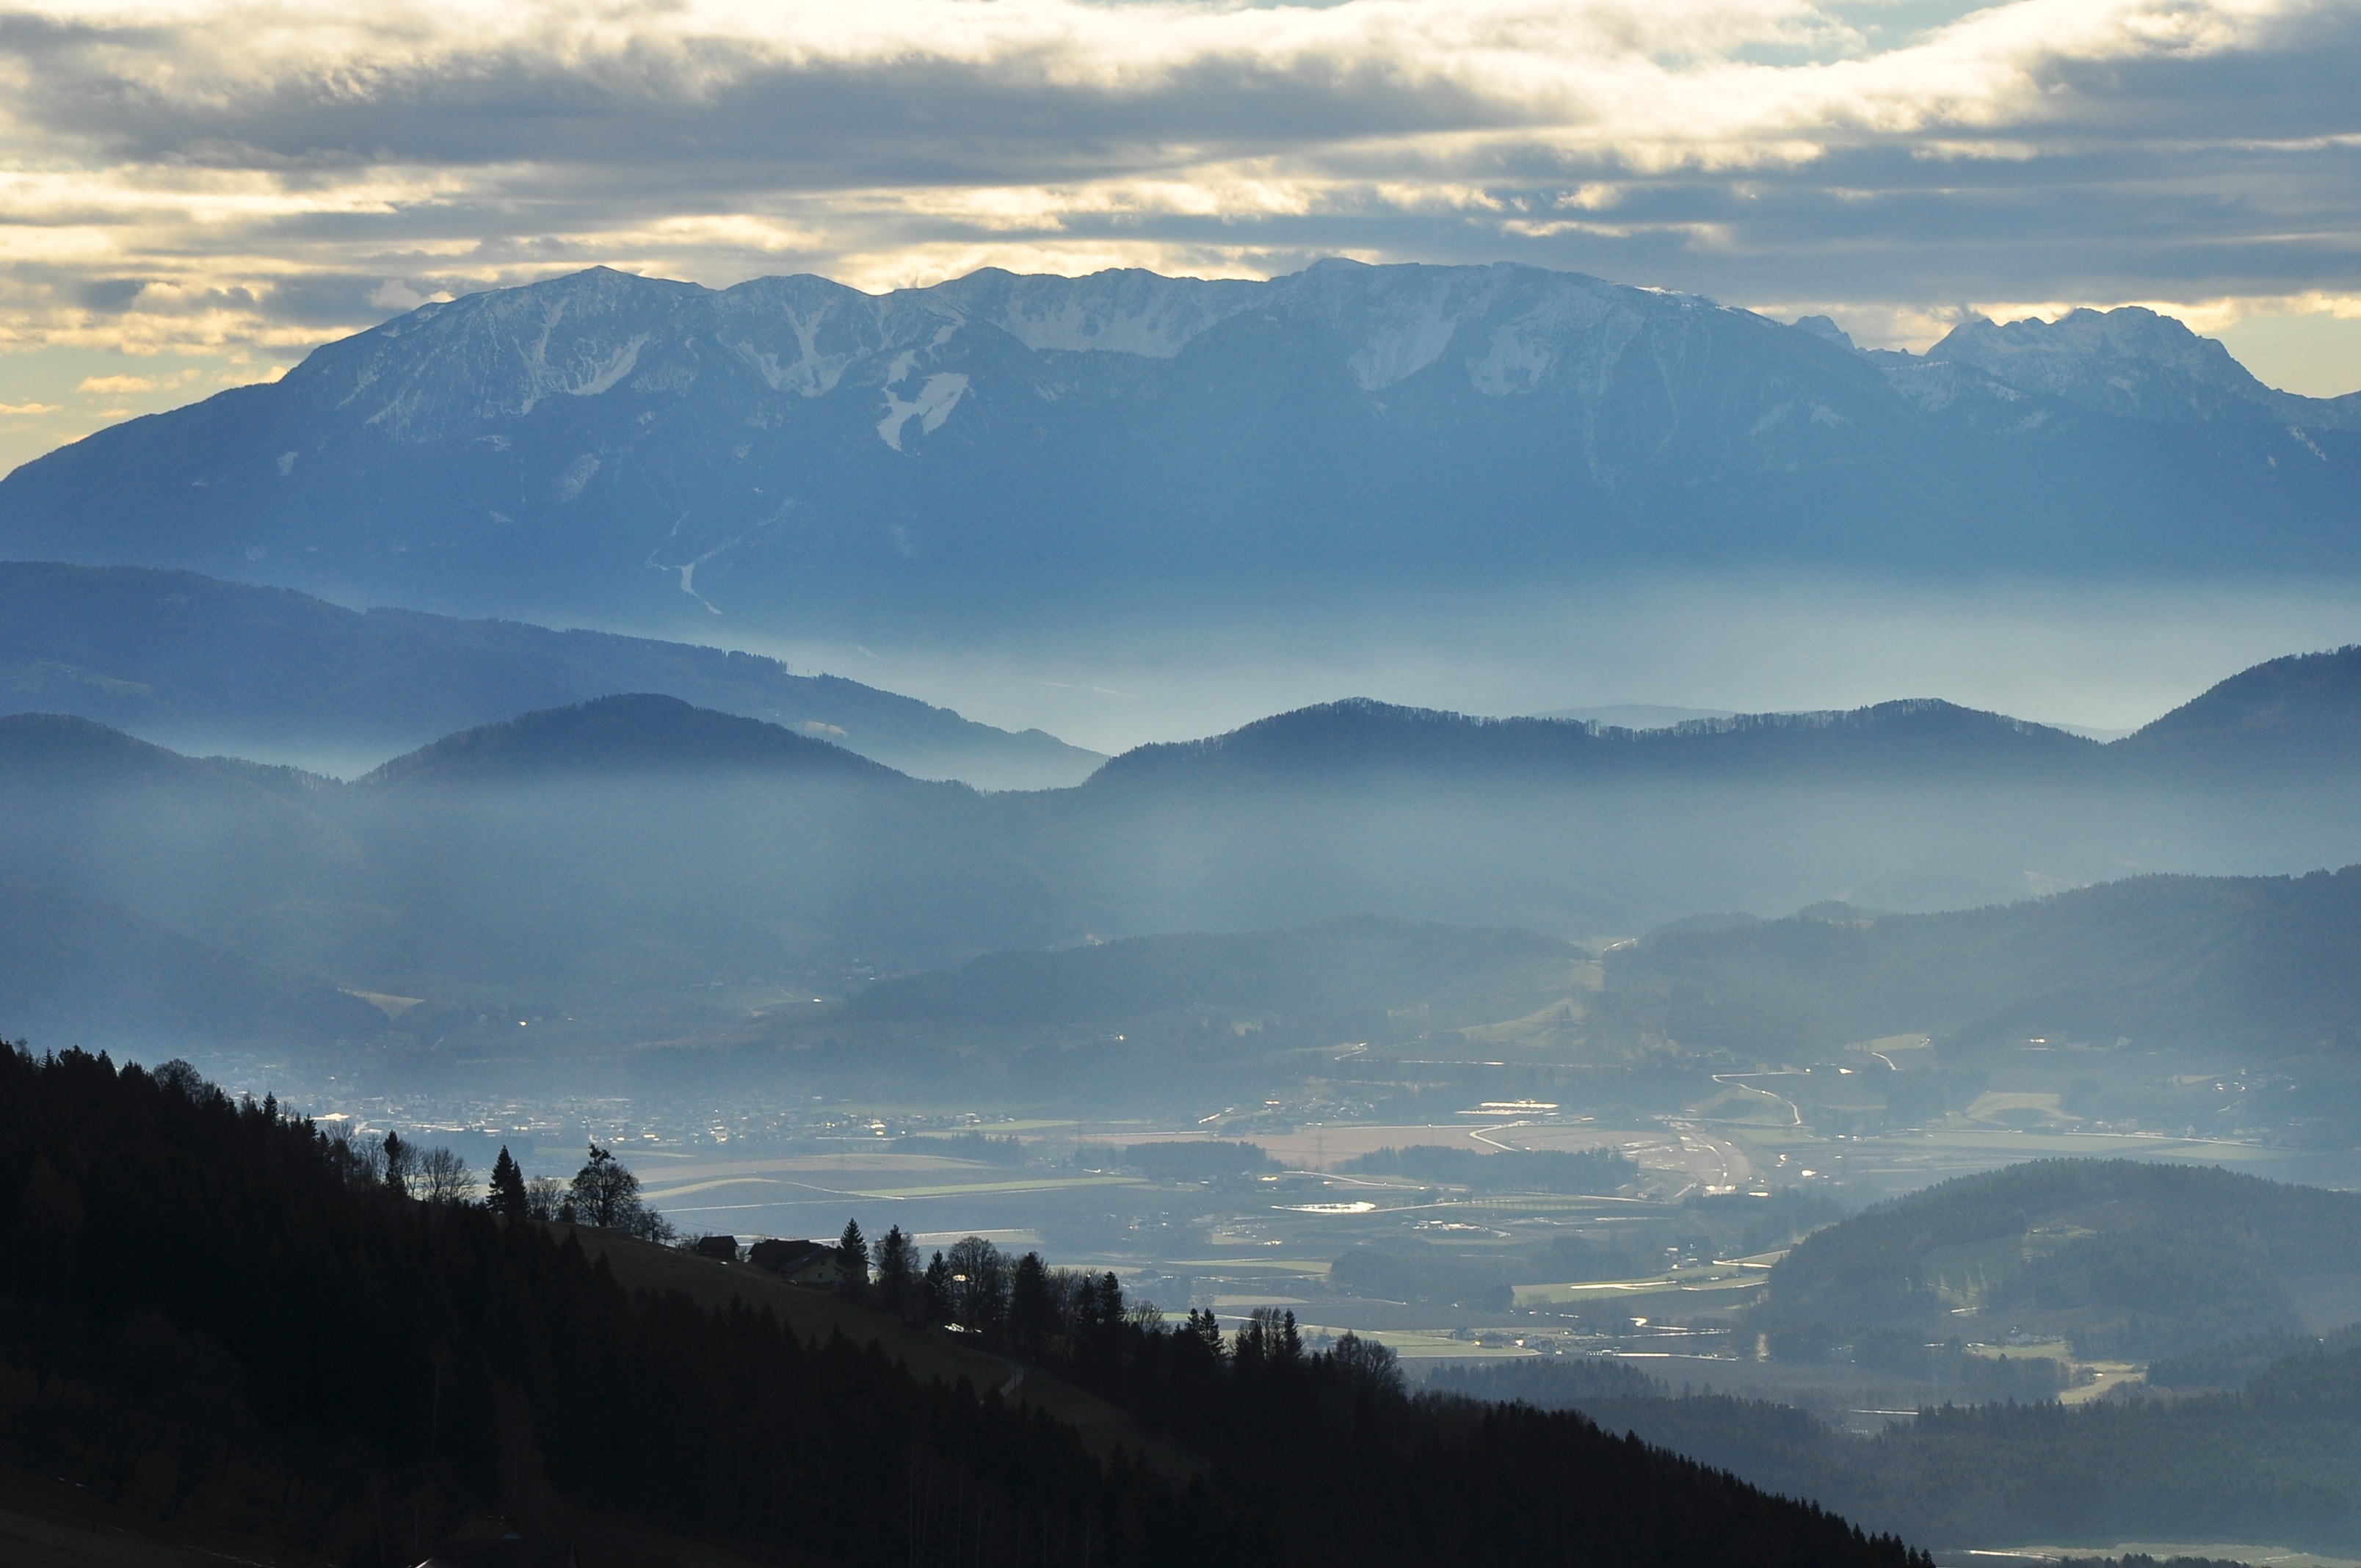
landscape, nature, wilderness, mountain, snow, cloud, sky, fog, sunrise, sunset, mist, sunlight, morning, hill, lake, dawn, valley, mountain range, dusk, evening, reflection, weather, summit, austria, alps, plateau, loch, styria, landform, wolf mountain, geographical feature, atmospheric phenomenon, atmosphere of earth, mountainous landforms, koralpen